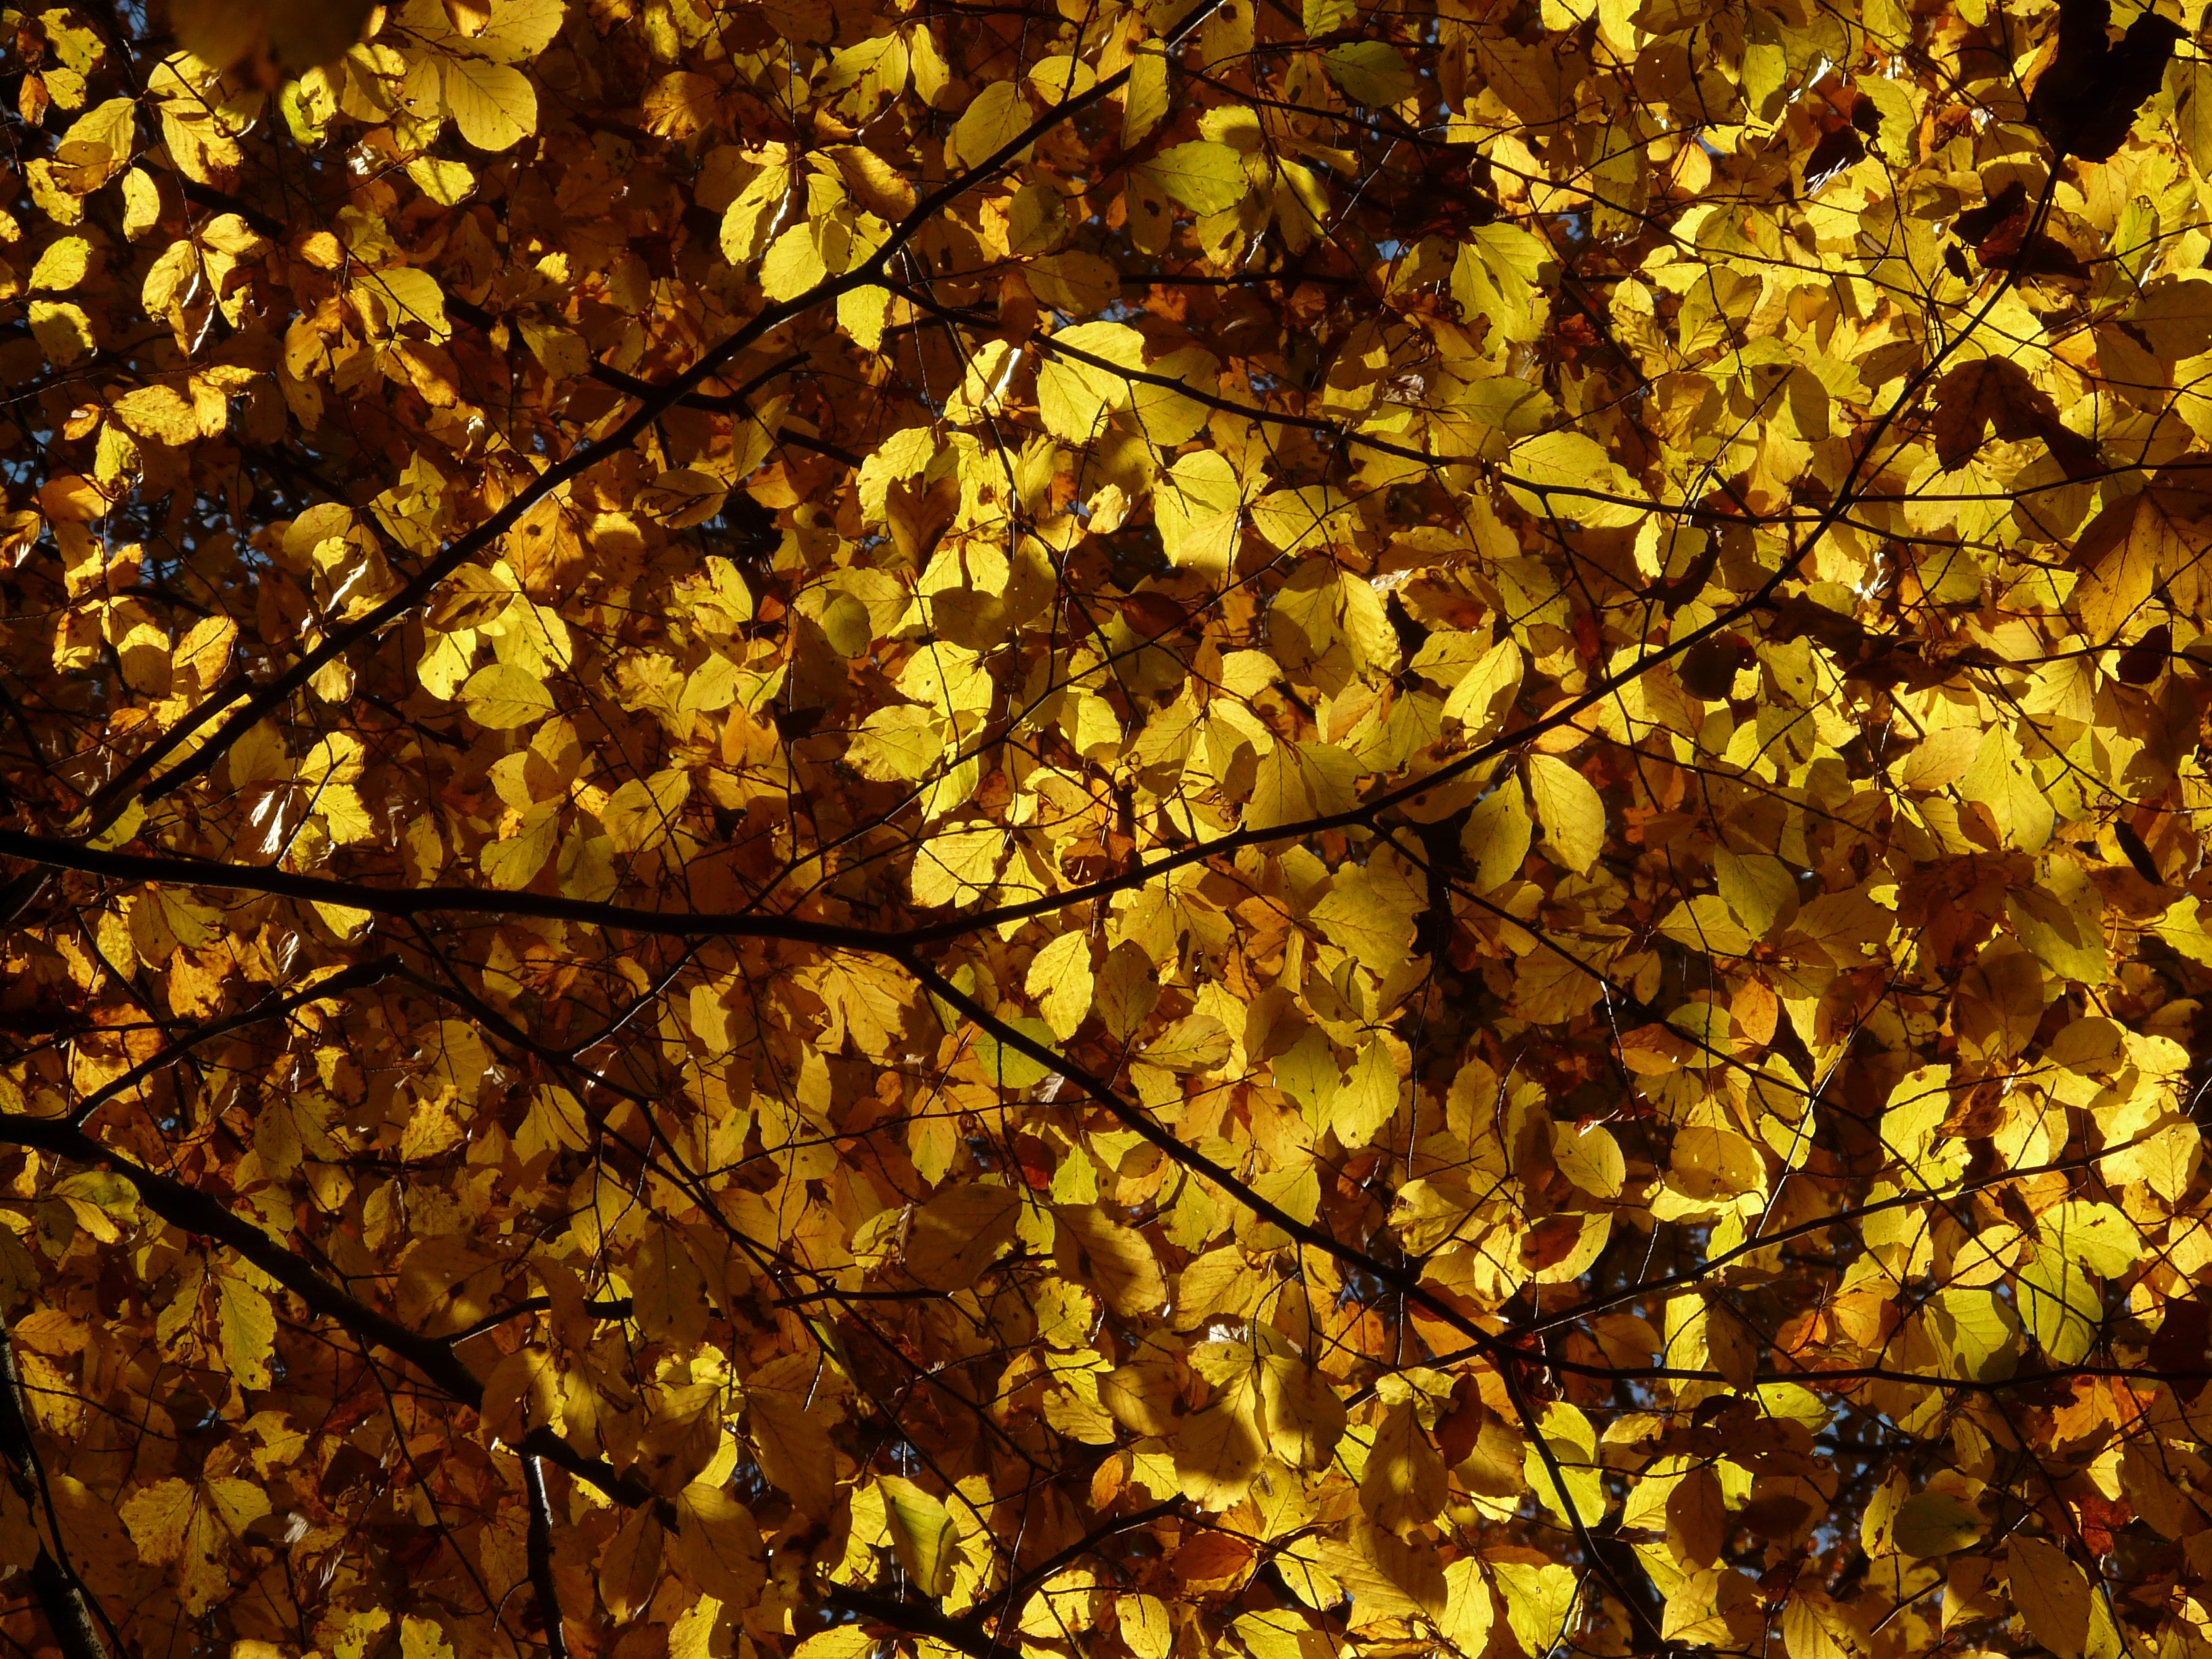
tree, forest, branch, plant, sun, sunlight, leaf, flower, golden, color, autumn, colorful, yellow, season, deciduous tree, leaves, bright, deciduous, october, fall foliage, autumn forest, golden autumn, beech, back light, golden october, flowering plant, fagus sylvatica, fagus, woody plant, land plant